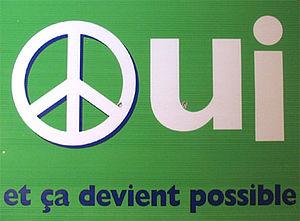
Le mouvement souverainiste du Québec est un mouvement politique dont l'objectif est de réaliser la souveraineté du Québec, province du Canada depuis 1867, en toutes matières auxquelles se rapporte toute disposition d'ordre public qui est applicable sur son territoire. Les souverainistes proposent au peuple québécois de faire usage de son droit à l'autodétermination — principe qui comporte la possibilité de choisir entre l'intégration à un État tiers, l'association politique avec un autre État ou l'indépendance — afin qu'il se donne collectivement, par des moyens démocratiques, son premier État à constitution indépendante.